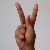
The image shows a hand gesture representing the letter 'K' in Indian Sign Language.